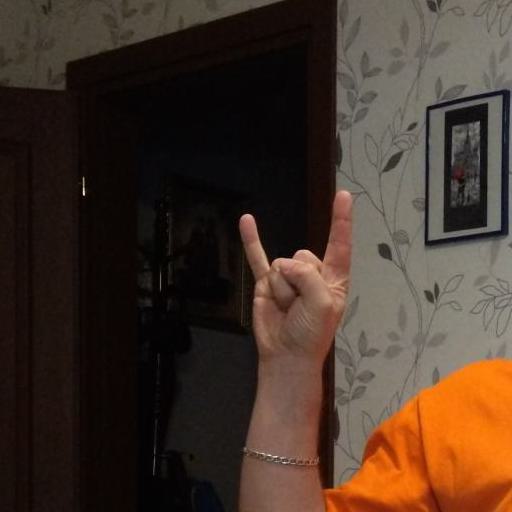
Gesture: rock